Joaquim Rodríguez

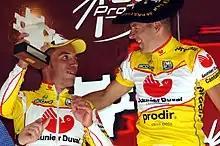
Rodriguez (left) at the 2005 Clásica de San Sebastián

In 2004 he joined and won the Setmana Catalana de Ciclisme, a stage race held in Catalonia. The following year he won Subida a Urkiola and the Mountains classification of the Vuelta a España, while he finished second in the Clásica de San Sebastián and the Vuelta a Burgos.